General Estates Company

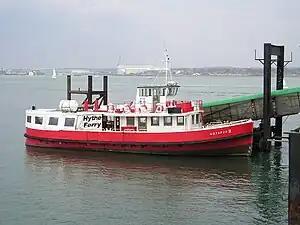
A Hythe ferry still carrying the "Hotspur" name in 2004

The General Estates Company is a privately held company registered in the United Kingdom and incorporated in October 1900. Its current businesses include the provision of mobile home parks, and ownership and operation of toll bridges.